The Chimera Brigade

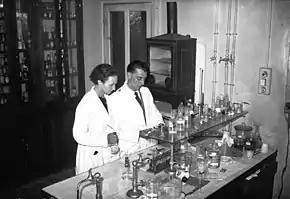
Irène and Frédéric Joliot-Curie jointly run the Radium Institute, where they study supermen.

In the appendix to the complete edition of La Brigade chimérique, devoted to the origins of the comic strip, Serge Lehman claims two major sources of inspiration: novelist J.-H. Rosny aîné's "L'Énigme de Givreuse" and mysterious novelist George Spad's "L'Homme chimérique".